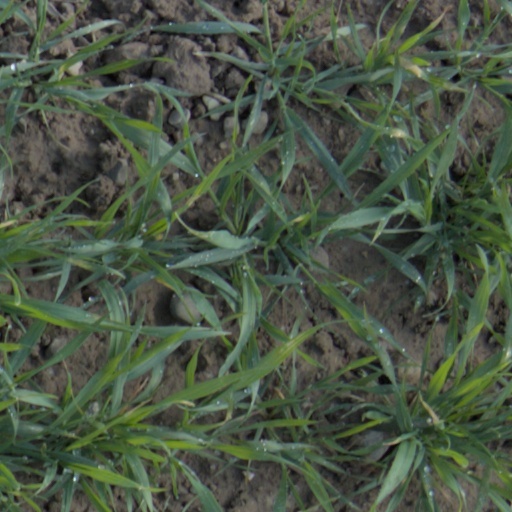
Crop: wheat